Chives, Charente-Maritime

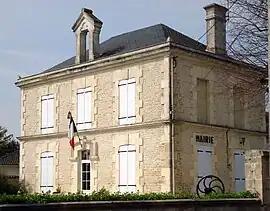
The town hall in Chives

Chives is a commune in the Charente-Maritime department in southwestern France.